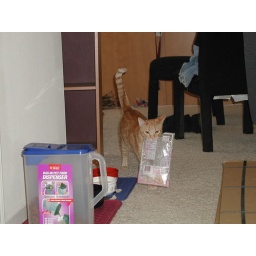
sampson carrying an open bag of fish snacks around, his favorite thing back in the day.